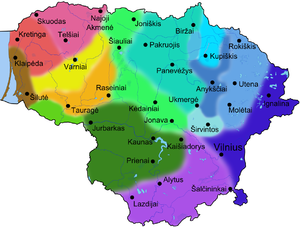
Litauisk (sprog)
Litauens dialekter[2].